World Peace Council

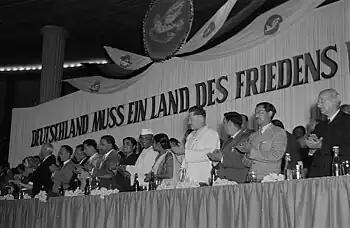
A WPC Congress in East Berlin on 1 July 1952 showing Picasso's dove above the stage, banner reading "Germany must be a land of Peace"

In August 1948 through the initiative of the Communist Information Bureau (Cominform) a "World Congress of Intellectuals for Peace" was held in Wrocław, Poland.